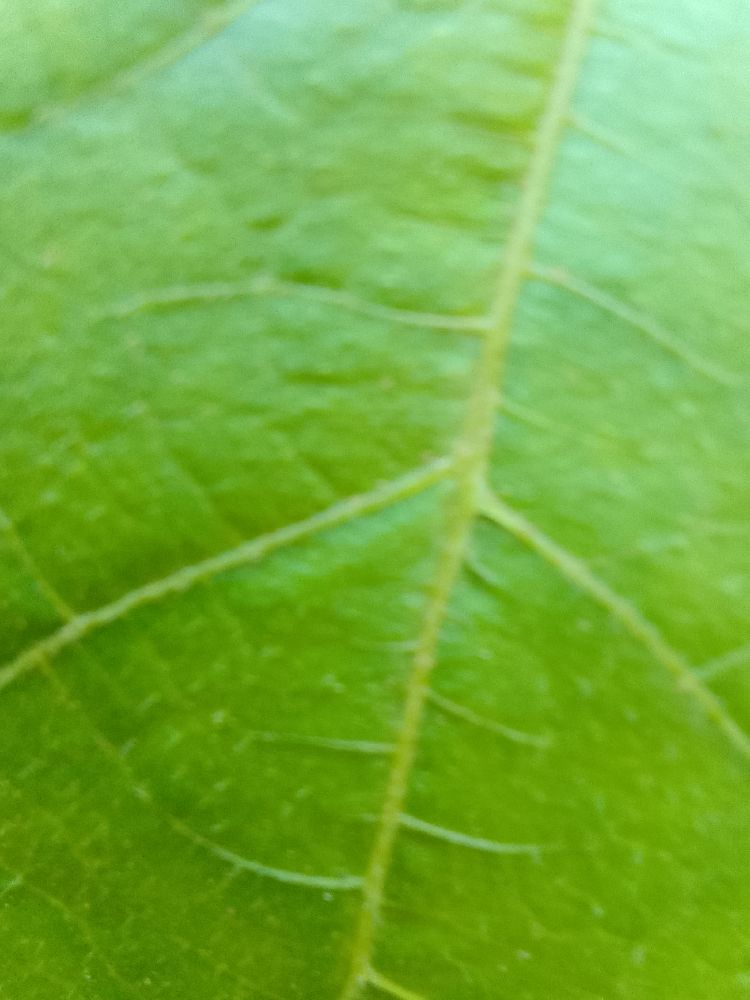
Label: healthy